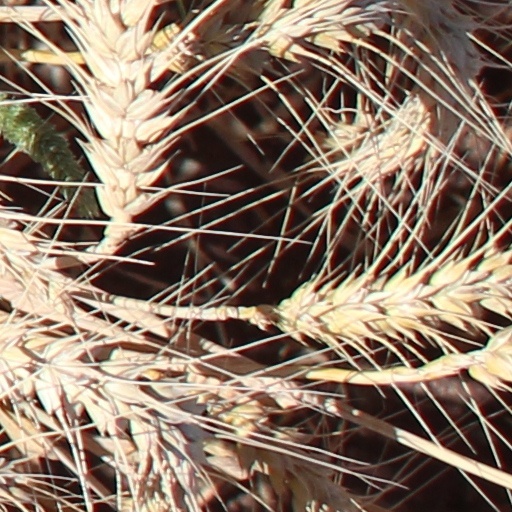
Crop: wheat